History of Cumbria

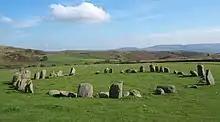
Swinside stone circle

In terms of burial practices, both inhumations (burials of non-cremated bodies) and cremations took place in Cumbria, with cremations (268) being more favoured than inhumations (51). Most burials were associated with cairns (26) but other monuments were also used: round barrows (14); 'flat' cemeteries (12); stone circles (9); plus use of ring cairns, standing stones and other monuments. Burials for inhumations (in barrows and cairns) are found on the surface, as at Oddendale, or in pits, usually with a cist formed in it, as at Moor Divock, Askham. Cremation burials may also be found "in a pit, cist, below a pavement, or roughly enclosed by a stone cist". Often, there are multiple burials not associated with any monument – another indication of continuity with Neolithic practice. Cremated bones placed in food vessels was followed by a later practice of placement in collared or uncollared urns, although many burials had no urns involved at all. A capping stone was often placed on the urn, which could be either upright or inverted. Ritualistic deposition into Cumbrian grave-sites include: broken artefacts, such as single beads from a necklace (as at Ewanrigg); sherds of Beaker or Collared Urn pottery; bone pins, buttons, jet, slate, clay ornaments; ochre, or red porphyry and quartz crystals (as at Birkrigg, Urswick); knives, daggers and hunting equipment.